Tinospora cordifolia

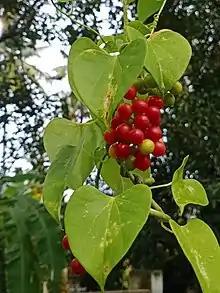
Fruits

It is a large, deciduous, extensively-spreading, climbing vine with several elongated twining branches. Leaves are simple, alternate, and exstipulate with long petioles up to long which are roundish and pulvinate, both at the base and apex with the basal one longer and twisted partially and half way around. It gets its name "heart-leaved moonseed" by its heart-shaped leaves and its reddish fruit. Lamina are broadly ovate or ovate cordate, long or broad, seven nerved and deeply cordate at base, membranous, pubescent above, whitish tomentose with a prominent reticulum beneath.